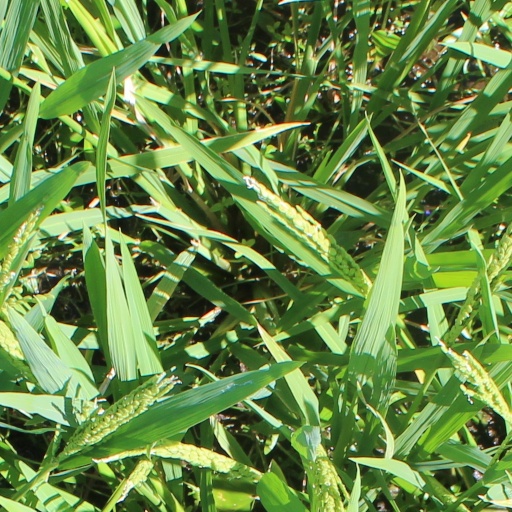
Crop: rice